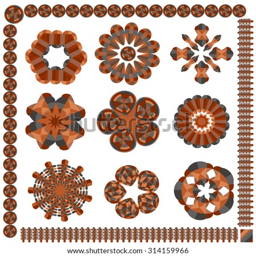
set of round ornaments on a white background .